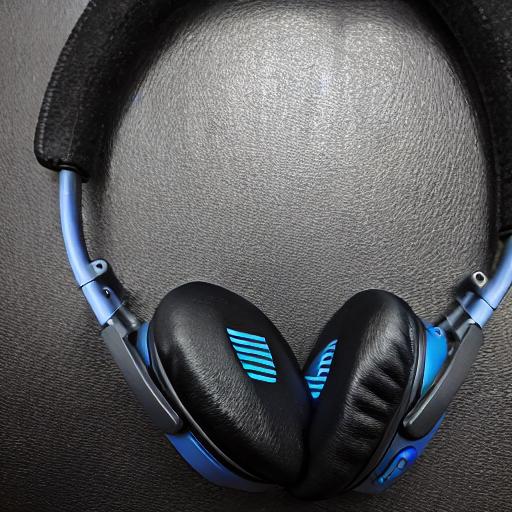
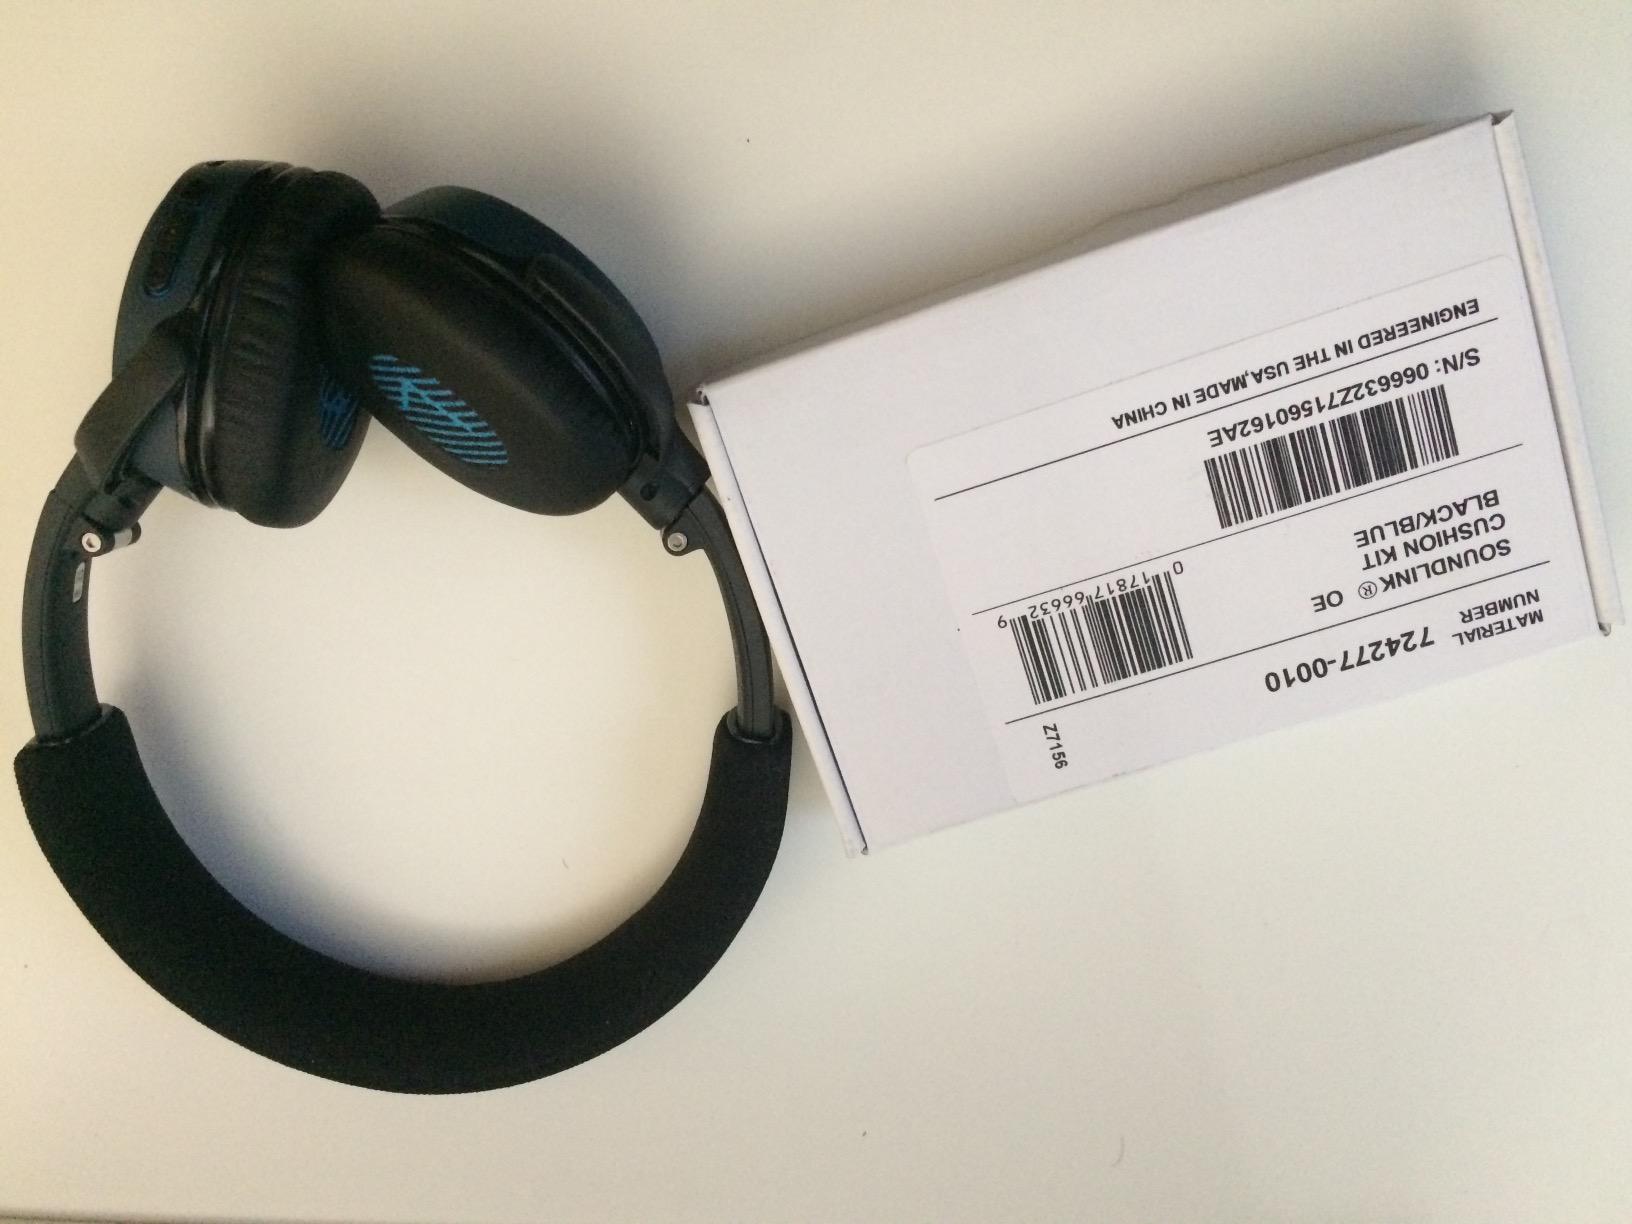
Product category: headphones
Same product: no